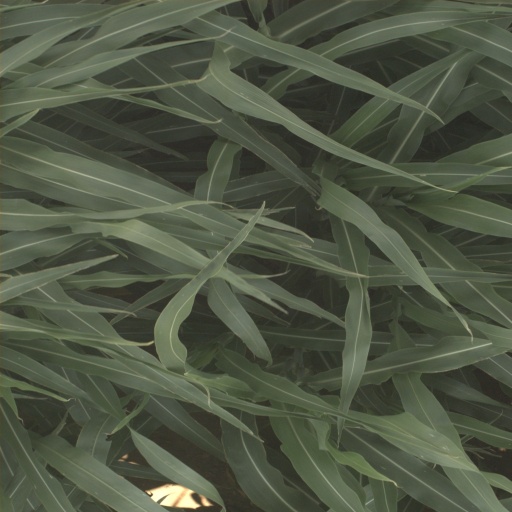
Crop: sorghum